Edgar Weil

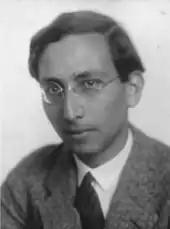

Edgar Weil (7 July 1908 – 17 September 1941) was a German Germanist, dramaturge and merchant.